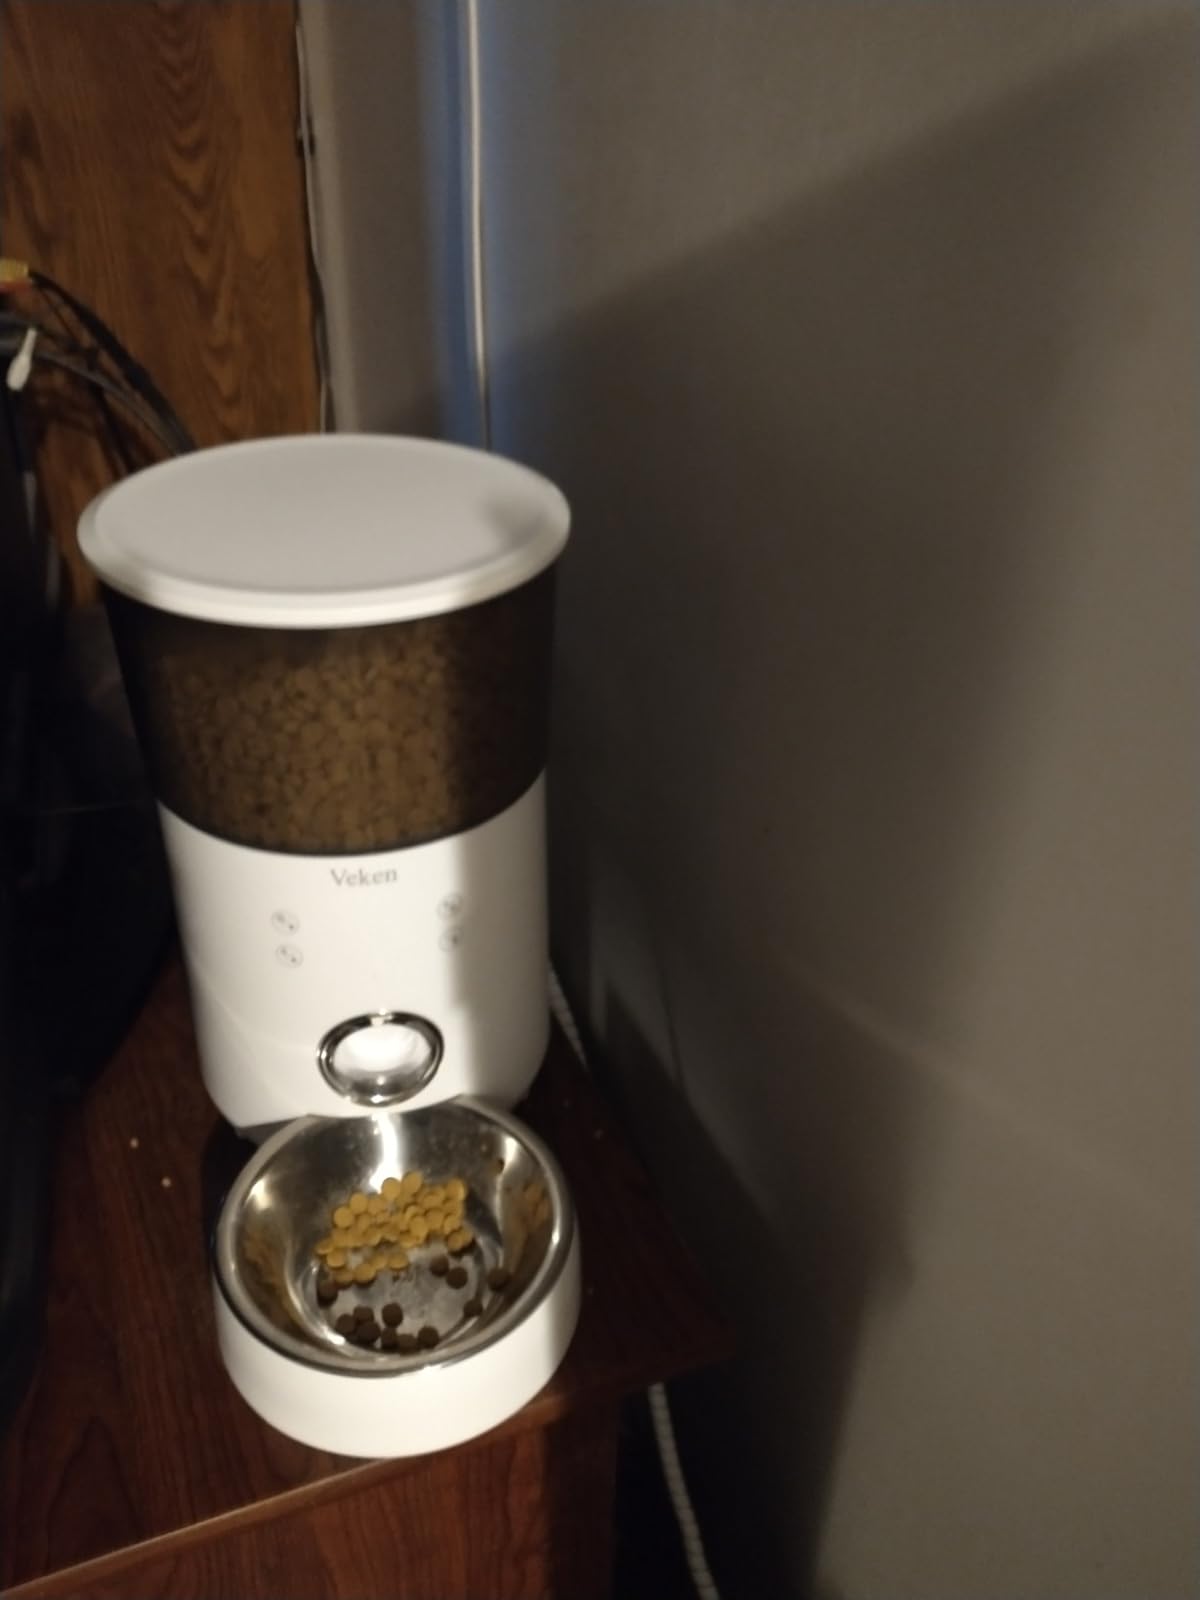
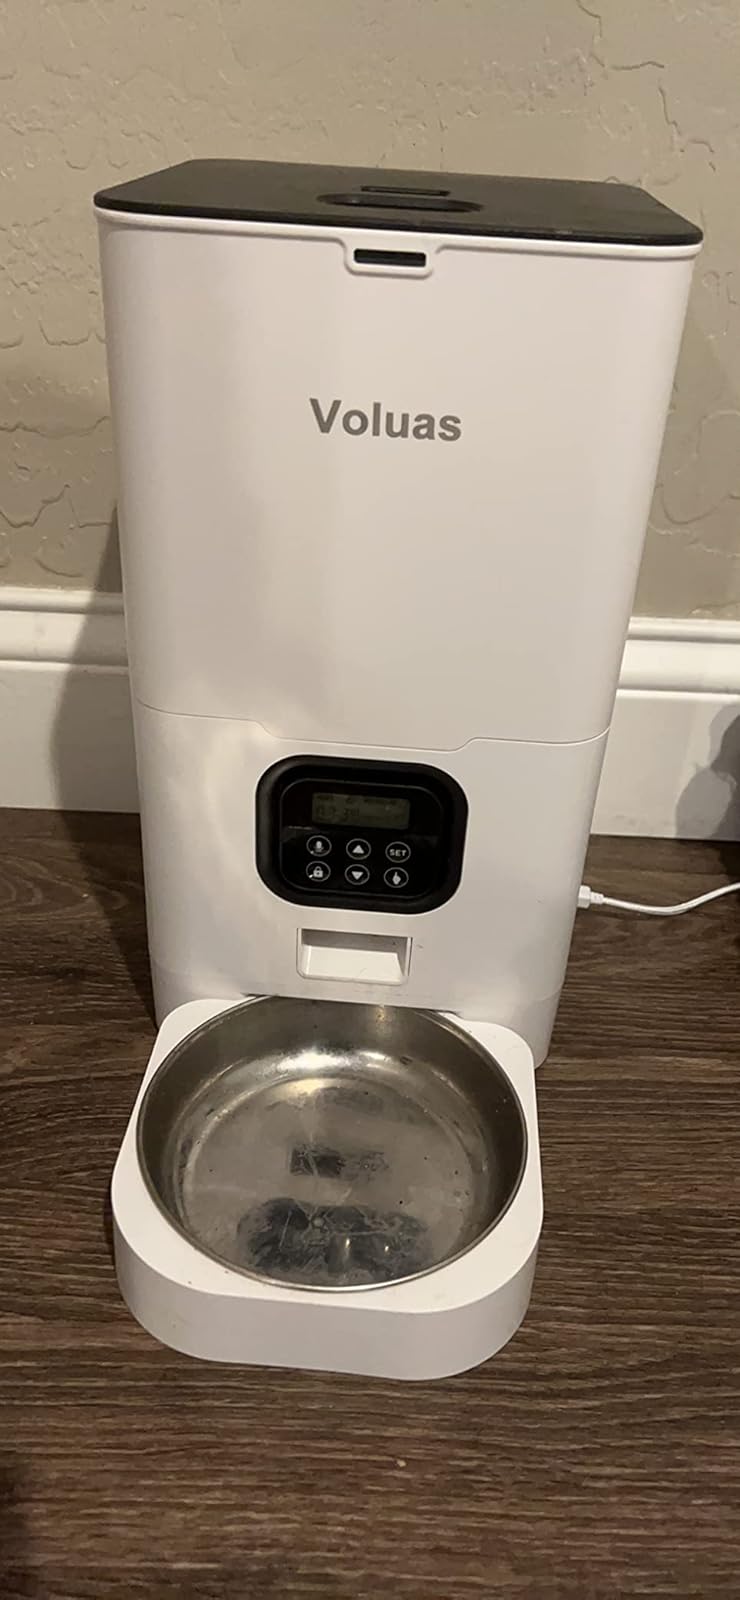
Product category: items_feeder
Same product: no